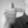
ASL letter: T